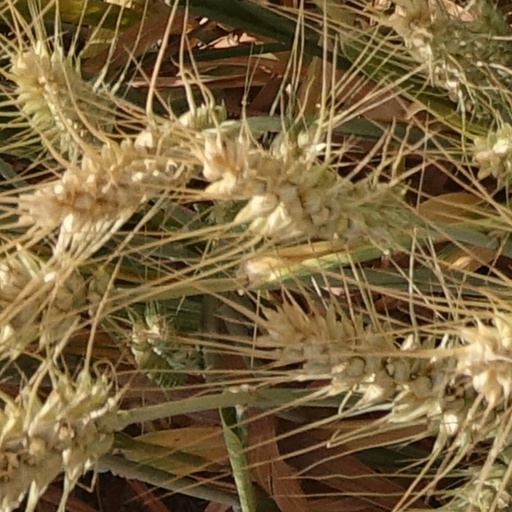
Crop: wheat